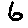
Label: 6